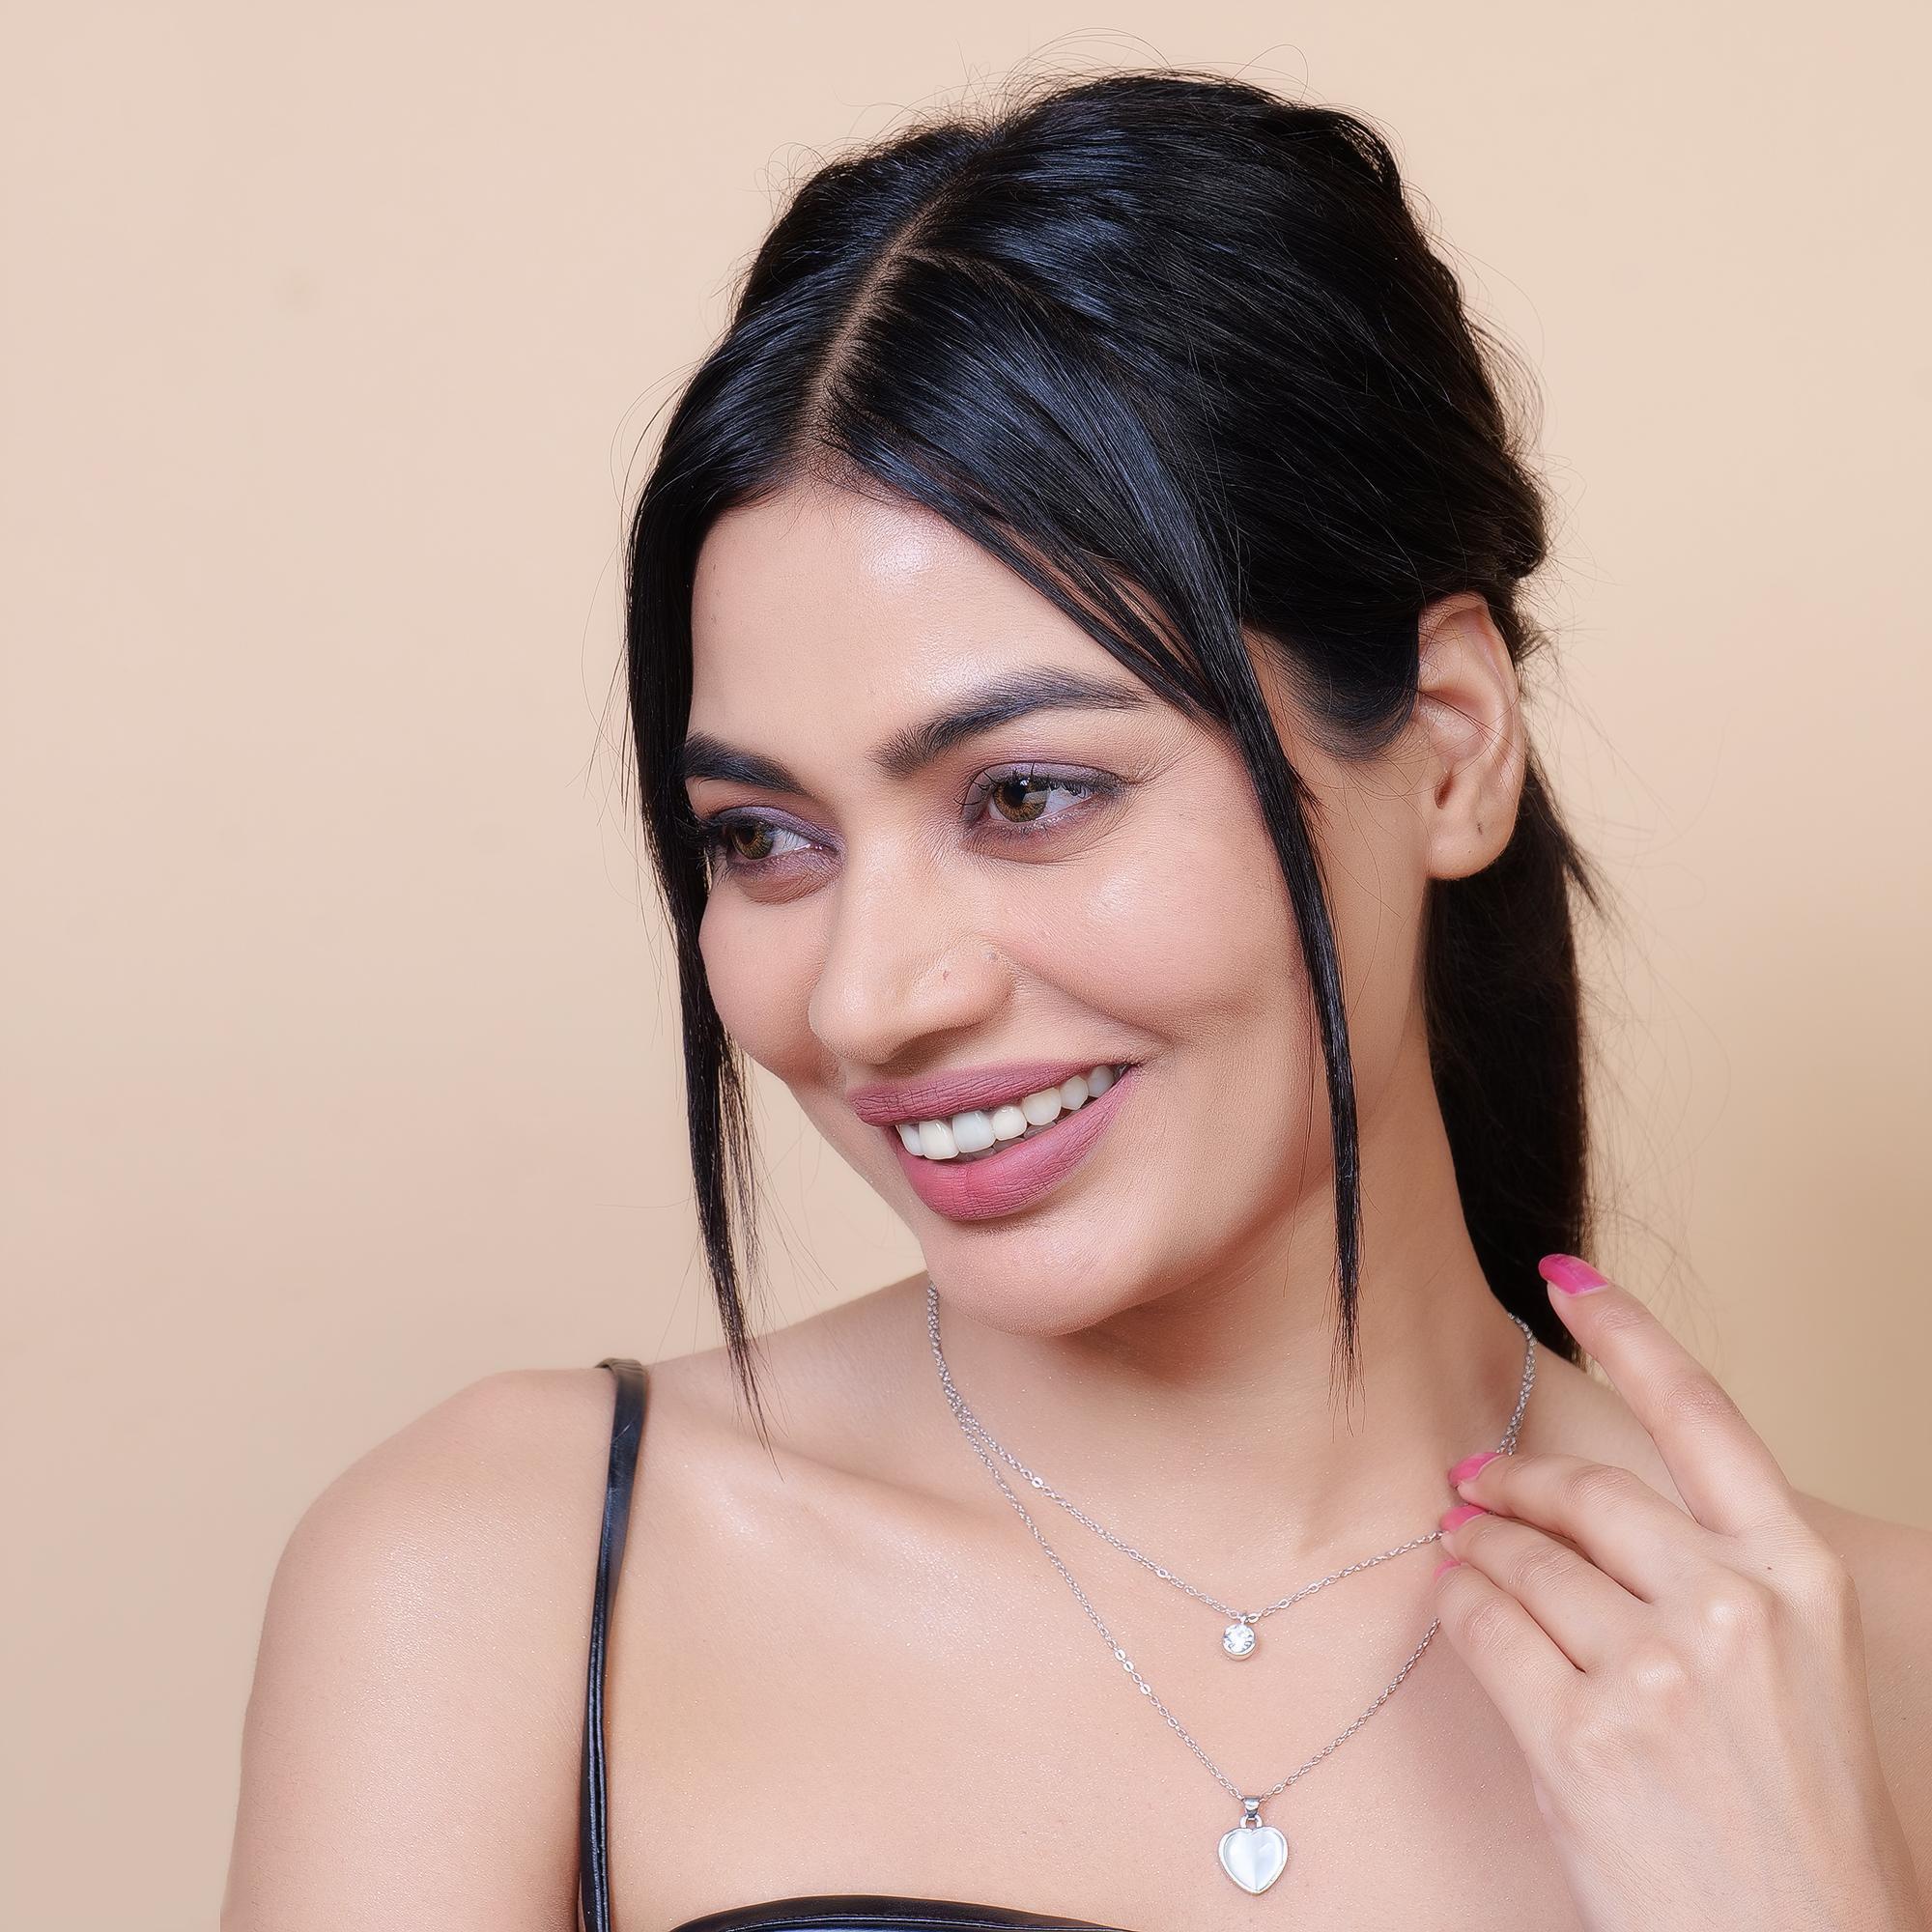
JIYANSHI FASHION : Multi Layer/Single Layer Crystal Chain Pendant Necklace for Women and Girls
Type: Necklaces & Pendants
Brand: JIYANSHI FASHION
Price: Rs. 349
 Enhance your style with our Crystal Chain Pendant Necklace, a perfect blend of elegance and sophistication. Latest stylish design western gold Single/Multi layered chain pendant necklace for women. This party / casual wear multilayer necklace set is made of quality material which looks stylish and goes perfect with any attire. This jewelry is perfectly suited for wedding or casual party wear.Ideal valentine, birthday, anniversary gift for someone you love.
Features: COLOR: WHITE,IDEAL: WOMEN::GIRLS,HIGH QUALITY